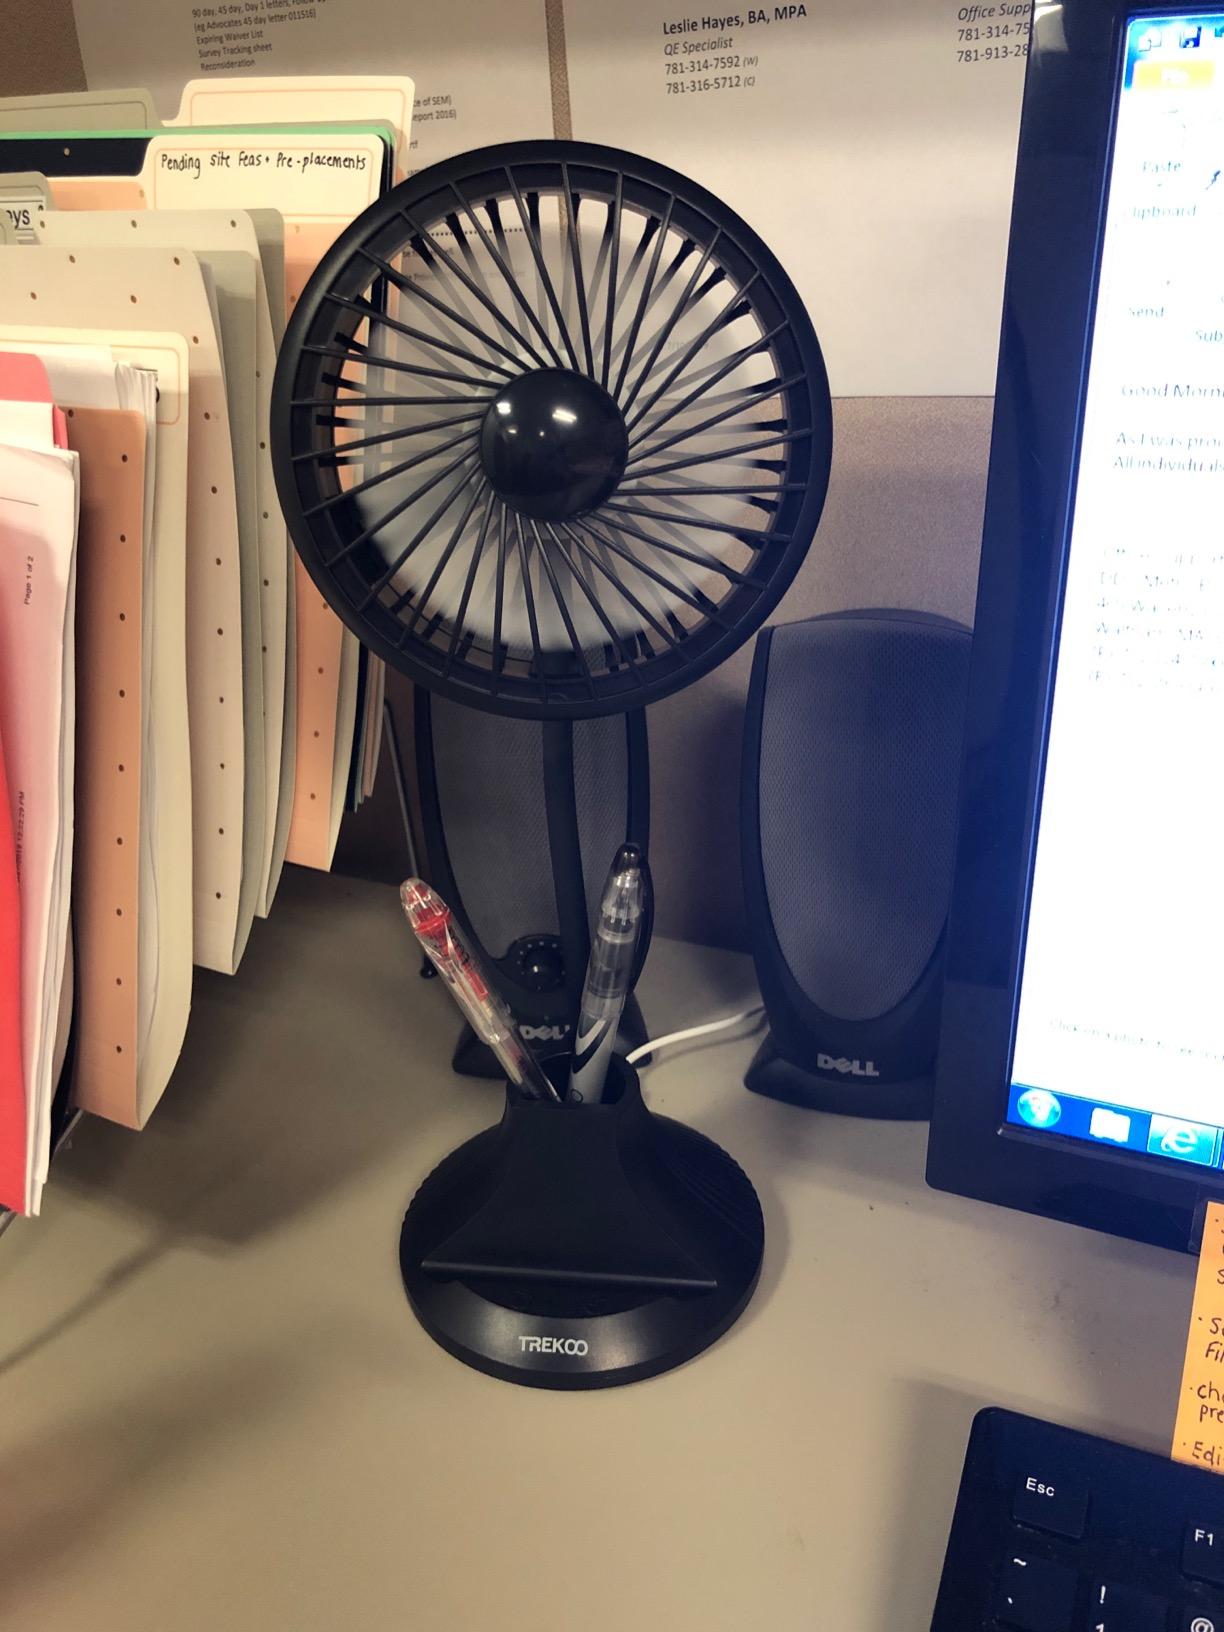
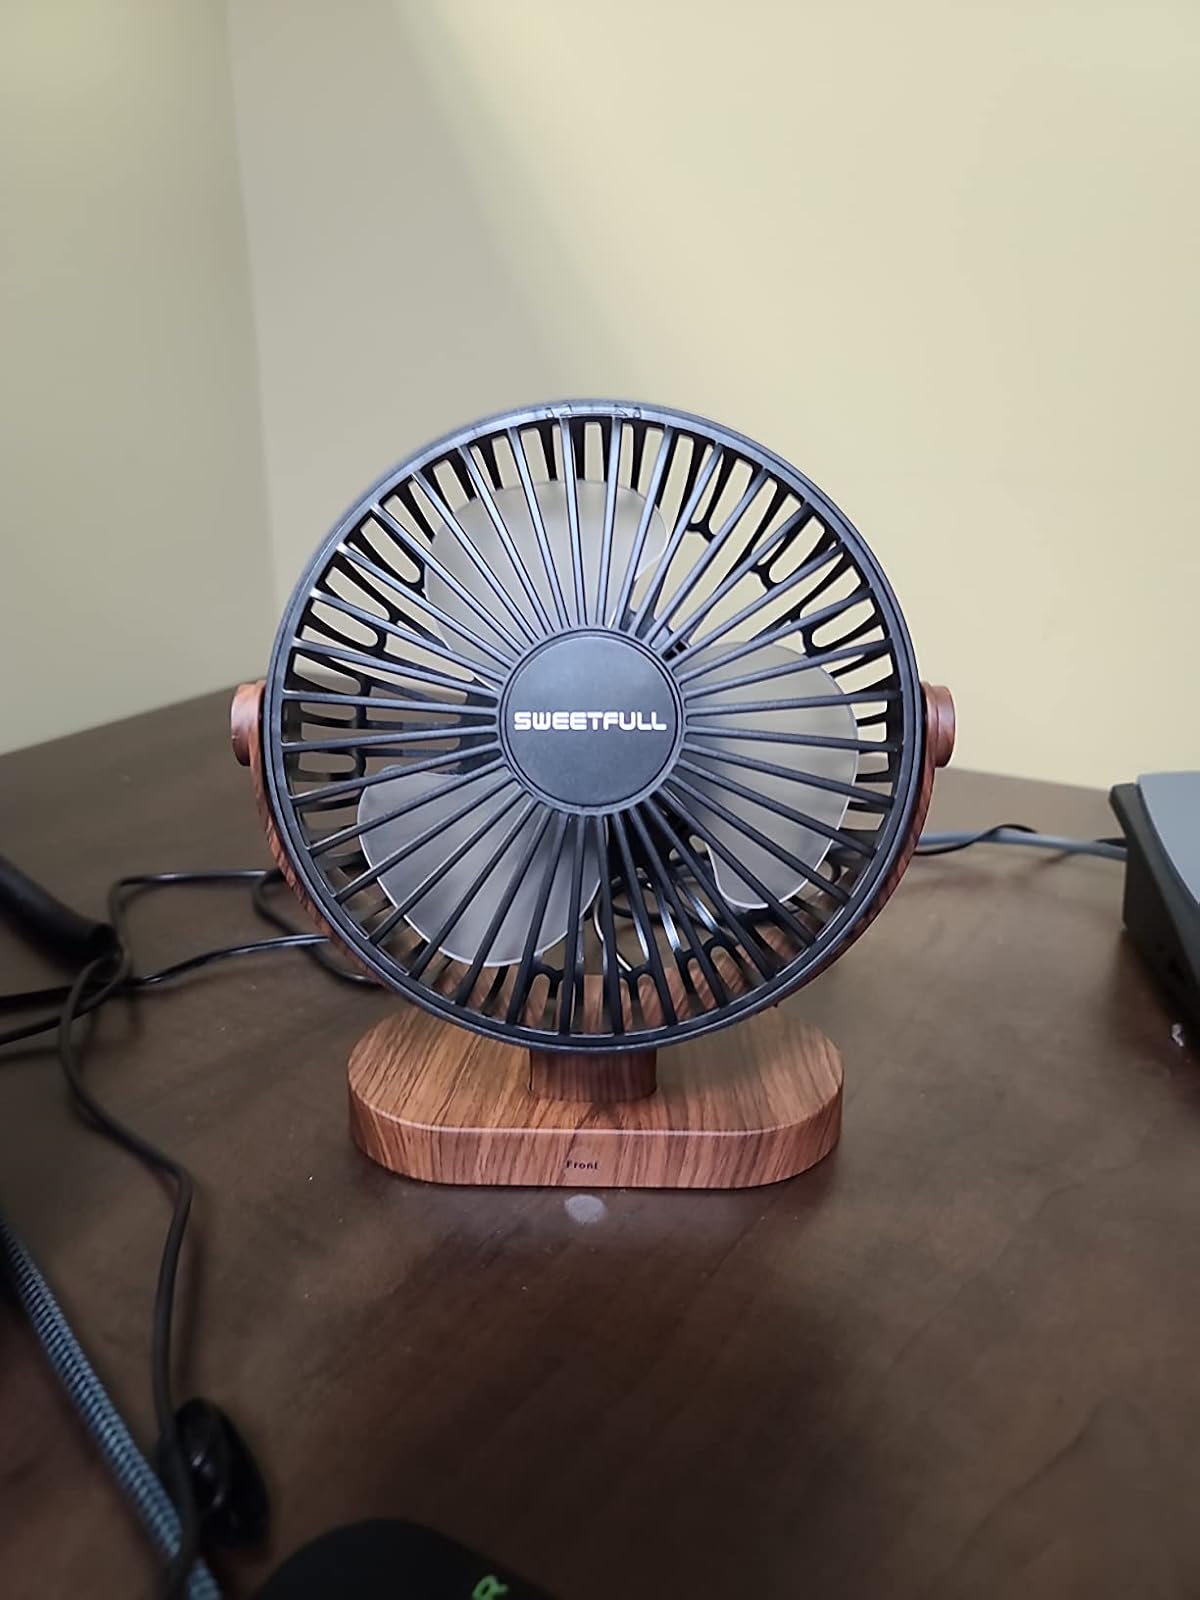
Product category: fan
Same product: no